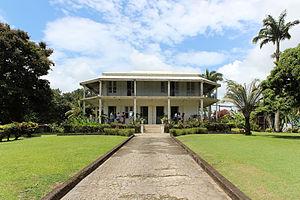
Habitation Routa, Lamentin, Guadeloupe
Cet article présente les épisodes de la deuxième saison de la série télévisée Meurtres au paradis.
L'habitation Routa est une ancienne exploitation agricole située au Lamentin sur Basse-Terre dans le département de la Guadeloupe en France. Elle est inscrite aux monuments historiques en 2013.
Lamentin est une commune française, située dans le département de la Guadeloupe. Les citoyens de Lamentin sont nommés les Lamentinois et les Lamentinoises.